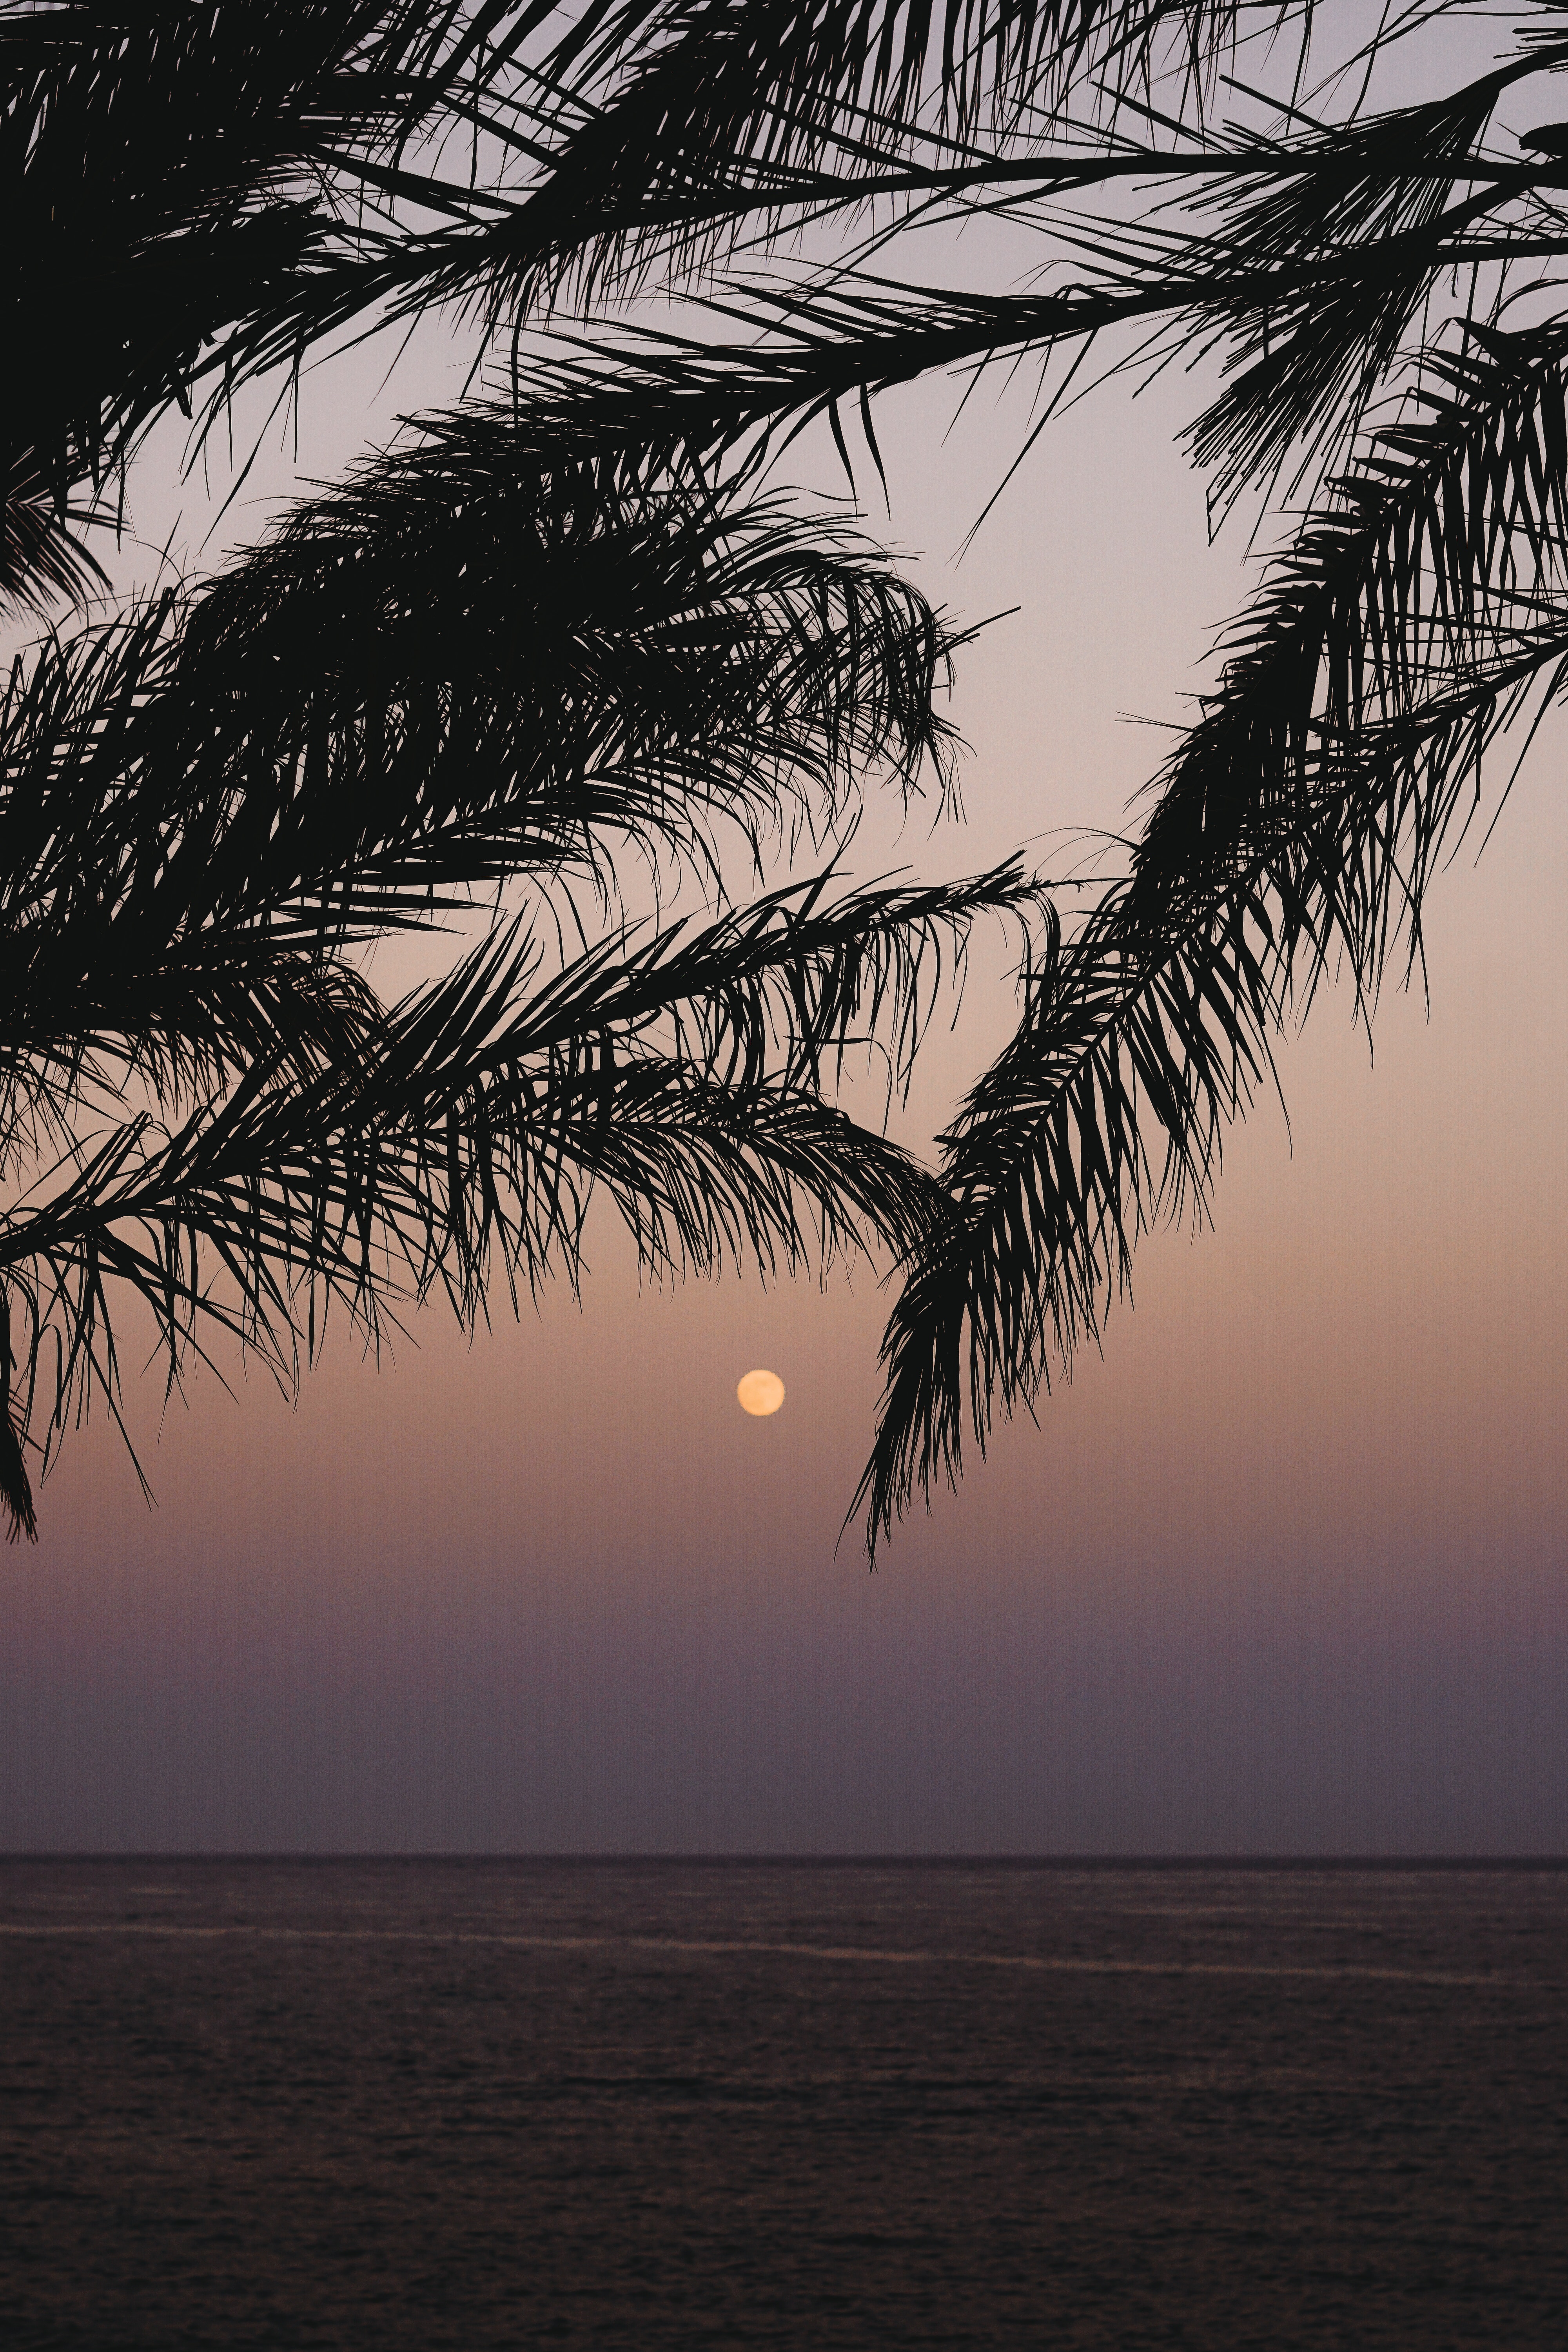
tree, sky, palm tree, horizon, arecales, sunset, woody plant, tropics, elaeis, morning, plant, sea, evening, ocean, attalea speciosa, calm, sunrise, dusk, afterglow, landscape, vacation, caribbean, wave